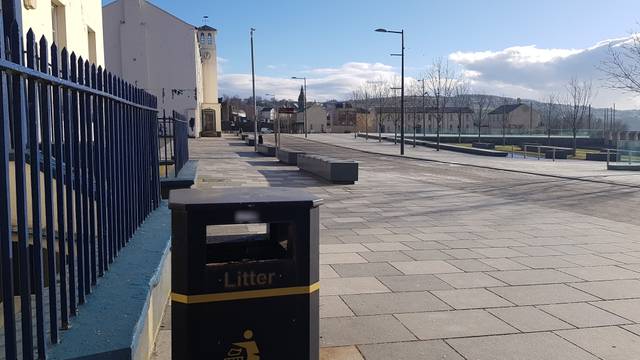
Region: Ireland
Coordinates: 54.999, -7.311